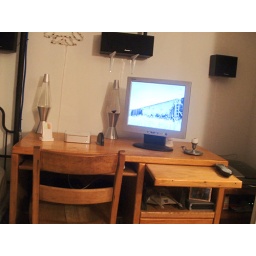
This is my computer and desk. This is on the opposite wall where my stereo is, in my bedroom.